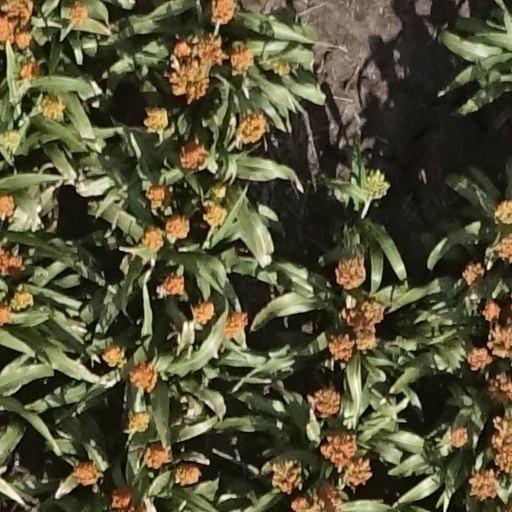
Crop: sorghum